IBM Personal Computer

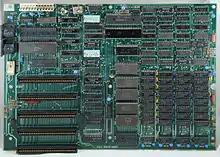

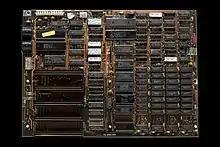

The CPU is an Intel 8088, a cost-reduced form of the Intel 8086 which largely retains the 8086's internal 16-bit logic, but exposes only an 8-bit bus. The CPU is clocked at 4.77 MHz; clones and later PC models have higher CPU speeds that break compatibility with software developed for the original PC. The single base clock frequency for the system is 14.31818 MHz, which when divided by 3, yielded the 4.77 MHz for the CPU (which was considered close enough to the then 5 MHz limit of the 8088), and when divided by 4, yields the required 3.579545 MHz for the NTSC color carrier frequency.